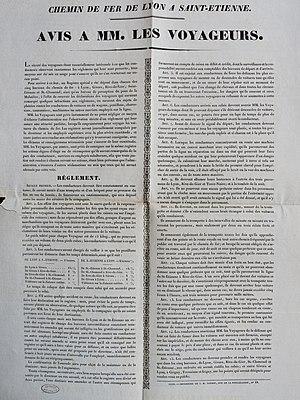
Chemin de fer de St Étienne à Lyon - Affiche d'information des voyageurs XIXe siècle (circa 1840)
La Compagnie du chemin de fer de Saint-Étienne à Lyon construisit et exploita la ligne ferroviaire entre les deux villes éponymes. Concédée en 1827, sous la Restauration, elle est, chronologiquement, la seconde ligne de chemin de fer en France.